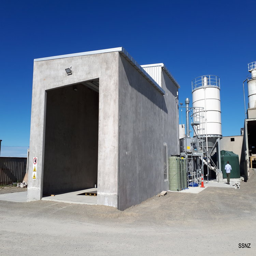
the shed in the foreground is used as cover for trucks to fill up their load of concrete .